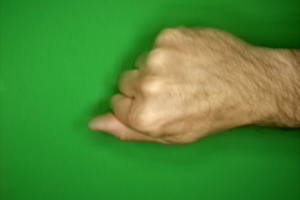
Label: rock